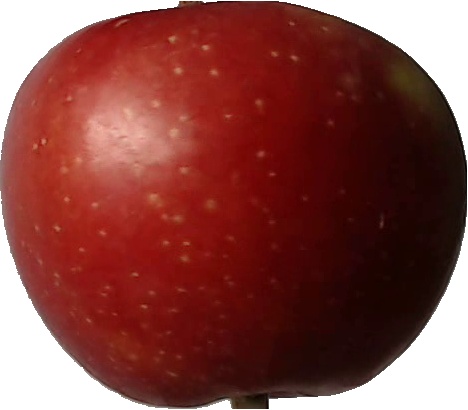
Label: apple_braeburn_1